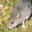
Label: mouse